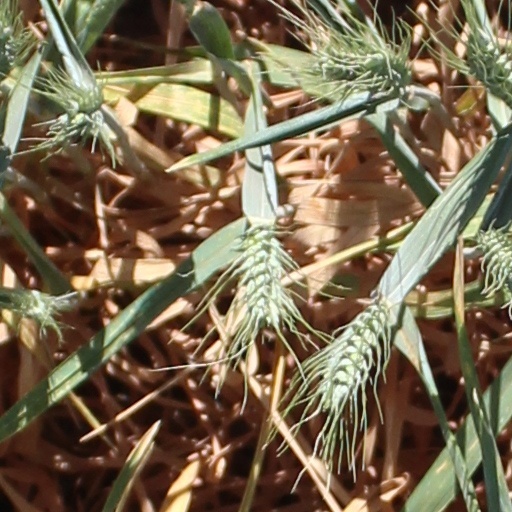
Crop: wheat